History of Qantas

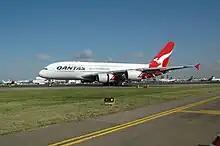
VH-OQA, the first Qantas Airbus A380, lands at Sydney Airport at the end of its first flight to Australia

Qantas ordered twelve Airbus A380-800s in 2000, with options for twelve more. Eight of these options were exercised in 2006, bringing firm orders to twenty. Qantas is the third airline to receive A380s, after Singapore Airlines and Emirates.